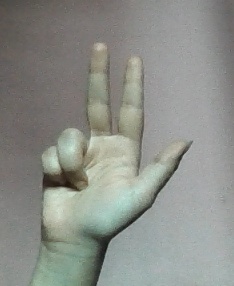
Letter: al